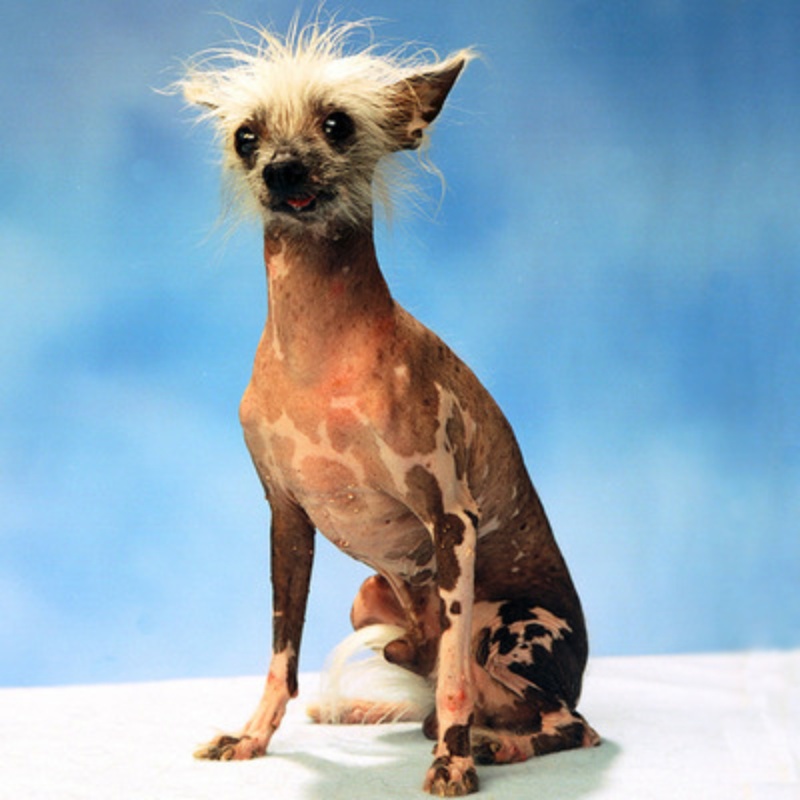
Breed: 234-n000093-Chinese_Crested_Dog